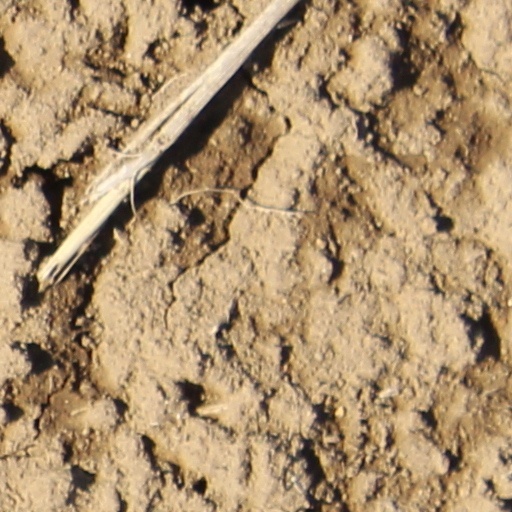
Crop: wheat